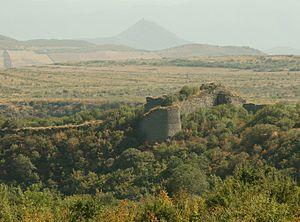
Samshvilde est une ville fortifiée en ruines. Ce site archéologique du sud de la Géorgie est situé près du village homonyme dans la municipalité de Tetritskaro, de la région de Basse Kartlie. Les ruines de la ville, principalement des structures médiévales, s'étendent sur une zone de 2,5 km de long par 400 m de large dans la vallée de la rivière Khrami. Les monuments les mieux conservés sont l'église et une citadelle érigée sur un promontoire rocheux.